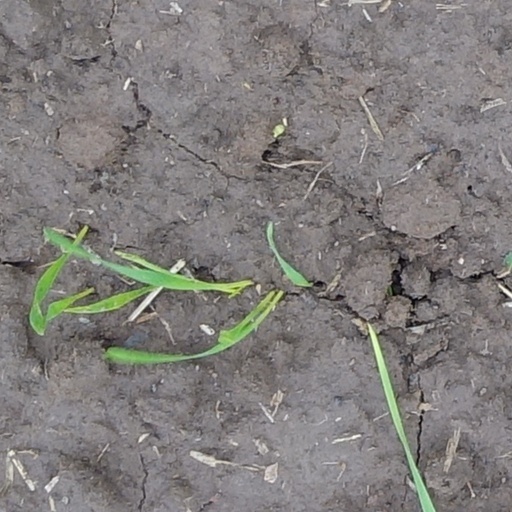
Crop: wheat